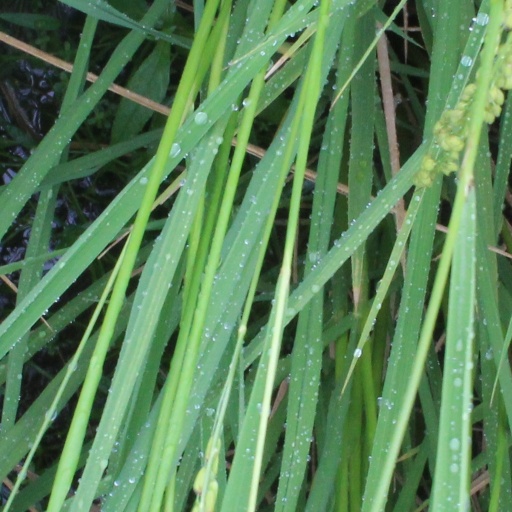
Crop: rice